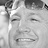
Emotion: happy